Across the Pacific (1926 film)

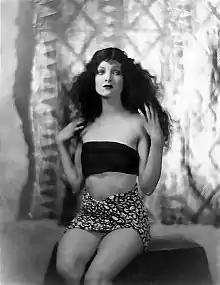
Myrna Loy as Roma in the film.

After his father brings disgrace on his family, Monte joins the Spanish–American War (April–August 1898) and goes with his regiment to the Philippines. Although he has a sweetheart back home, Claire Marsh, he is enlisted to romance a mixed race girl, Roma, who knows the whereabouts of the Philippine leader Emilio Aguinaldo. Monte must keep up the ruse even when Claire comes to the islands to visit him. He finally gets the information that he needs but not before he is branded a deserter and then must prove his mettle on the battlefield. When the insurrection is squelched and Aguinaldo is captured, Monte is able to explain everything to Claire, and the couple are reunited.